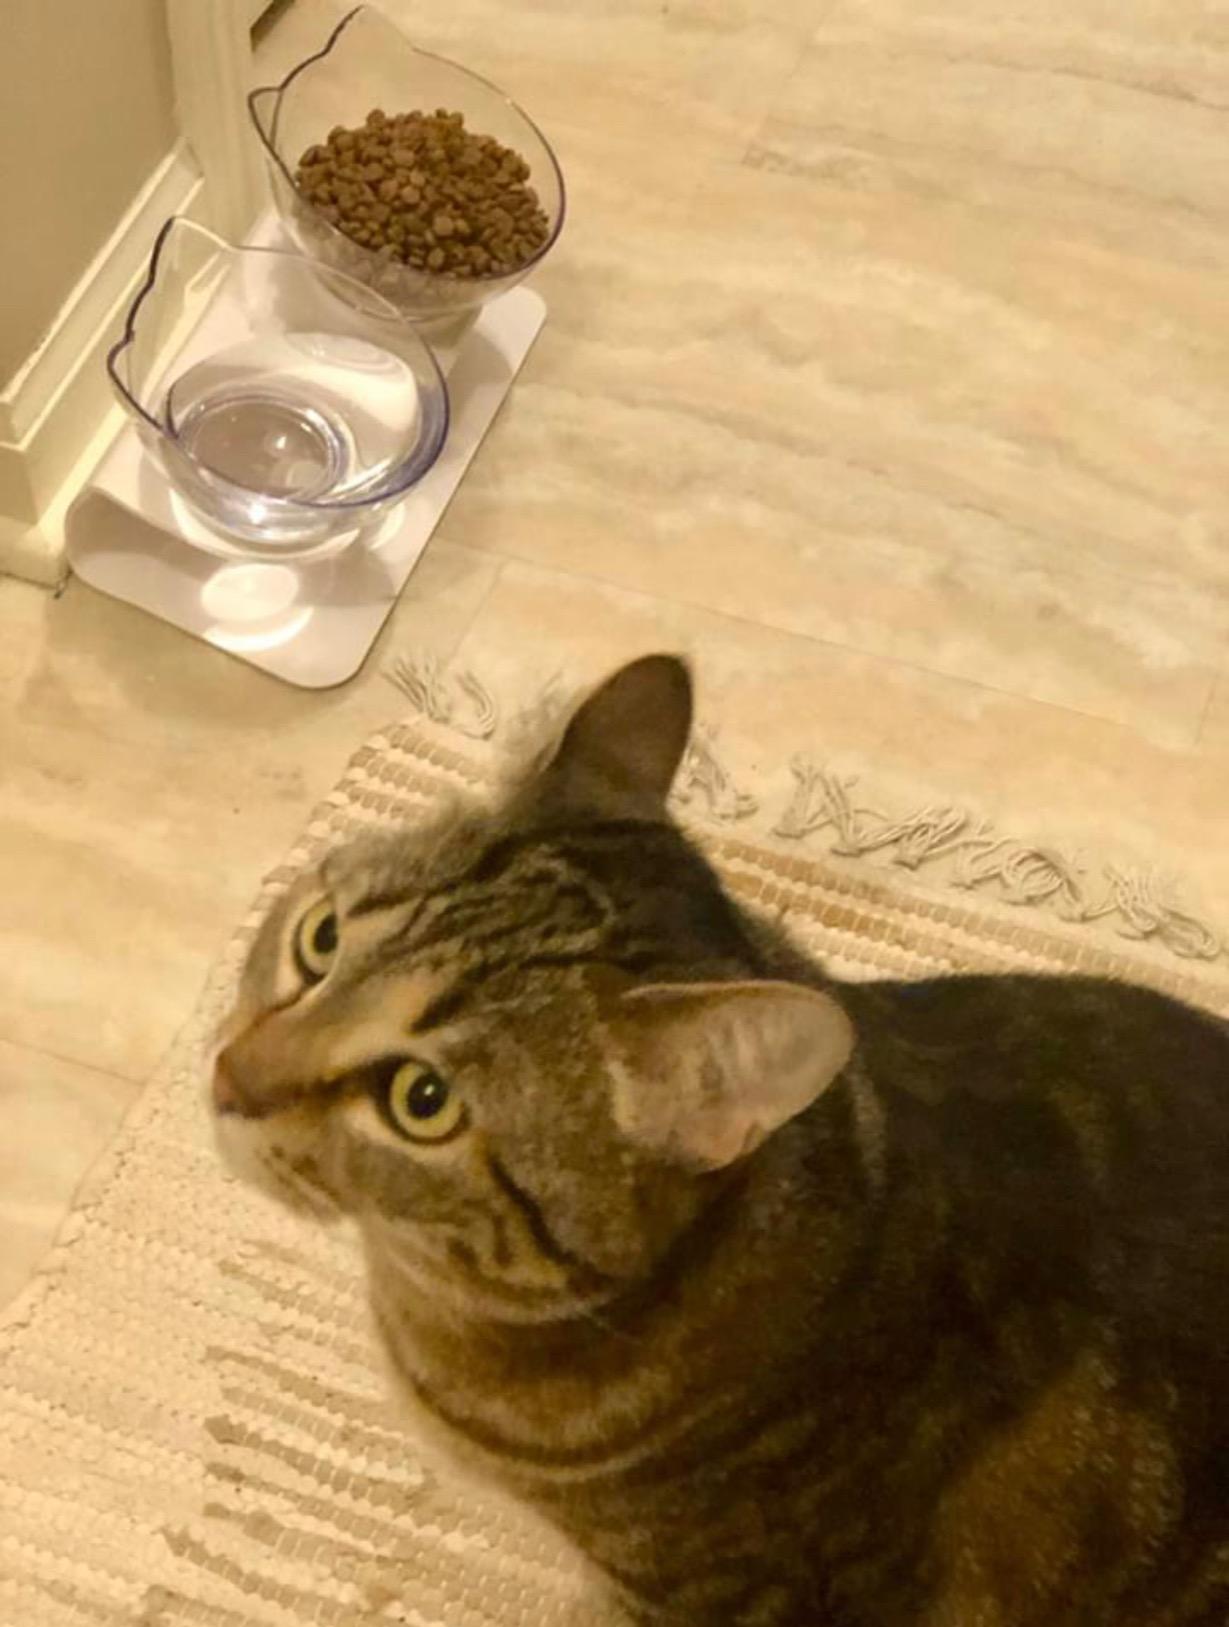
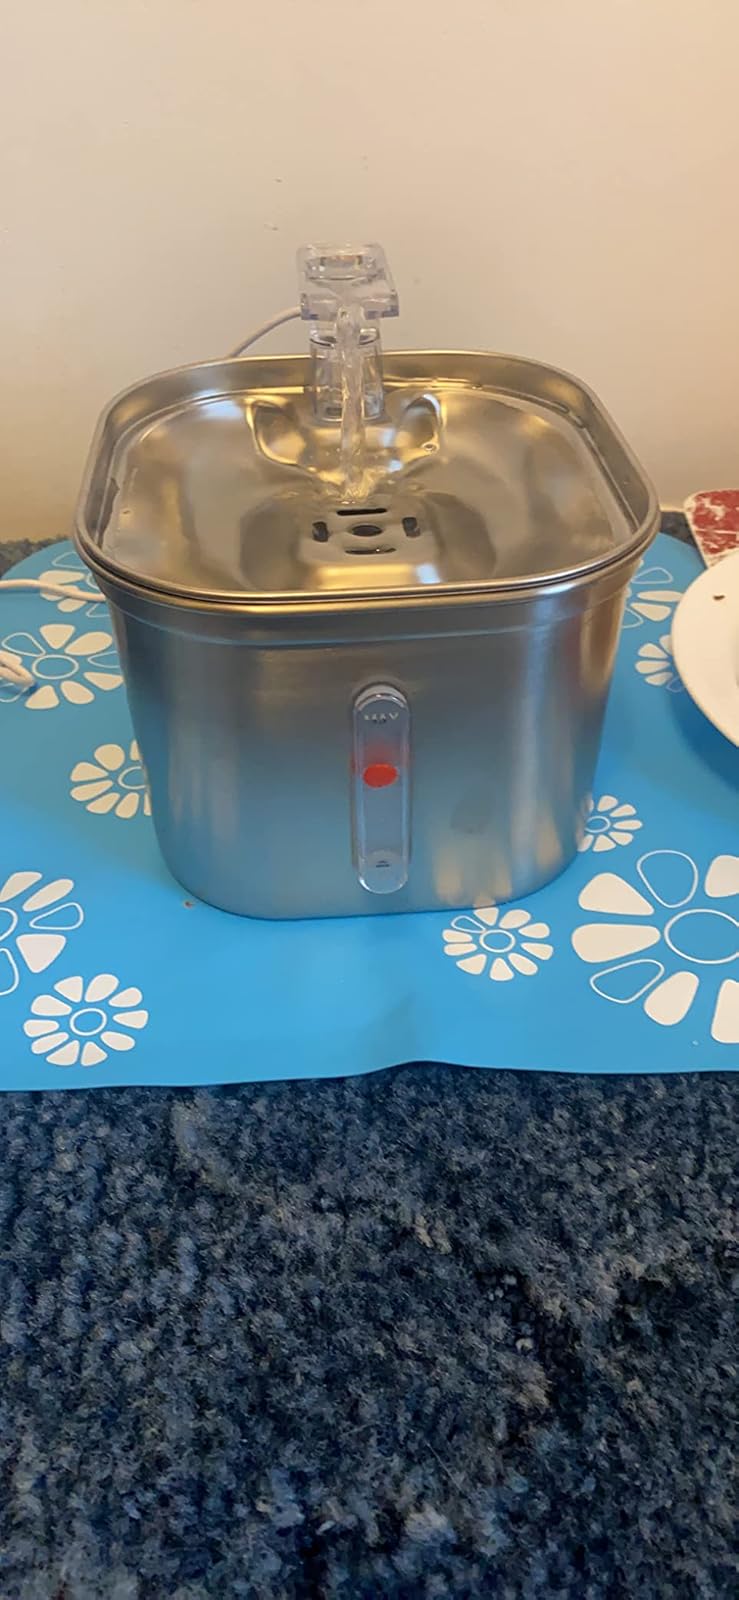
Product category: items_bowl
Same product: no